Red-collared lorikeet

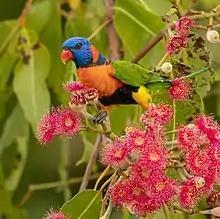

The red-collared lorikeet is found across northern Australia, from King Sound in Western Australia to the Gulf of Carpentaria. It lives in woodland, open forest and rainforest, and has adapted to urban environments readily, being found in towns and cities. The species is sedentary, though follows food supply, such as banksias in flower in April and May on Groote Eylandt.